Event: Nepal Earthquake
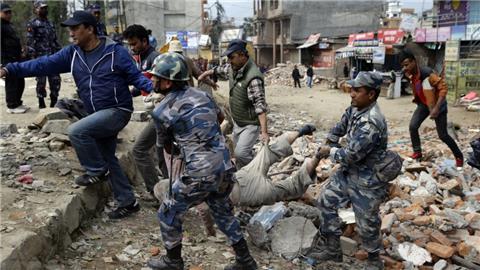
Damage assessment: damage